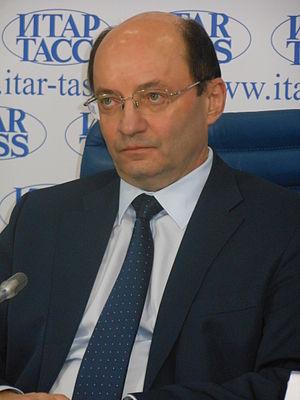
La LGV Moscou-Kazan est le premier projet de ligne à grande vitesse pour passagers en Russie. La ligne desservirait les villes de Moscou, Vladimir, Nijni Novgorod, Tcheboksary et Kazan, avec une perspective à moyen terme de prolongement jusqu'à Iekaterinbourg, puis jusqu'à Pékin.